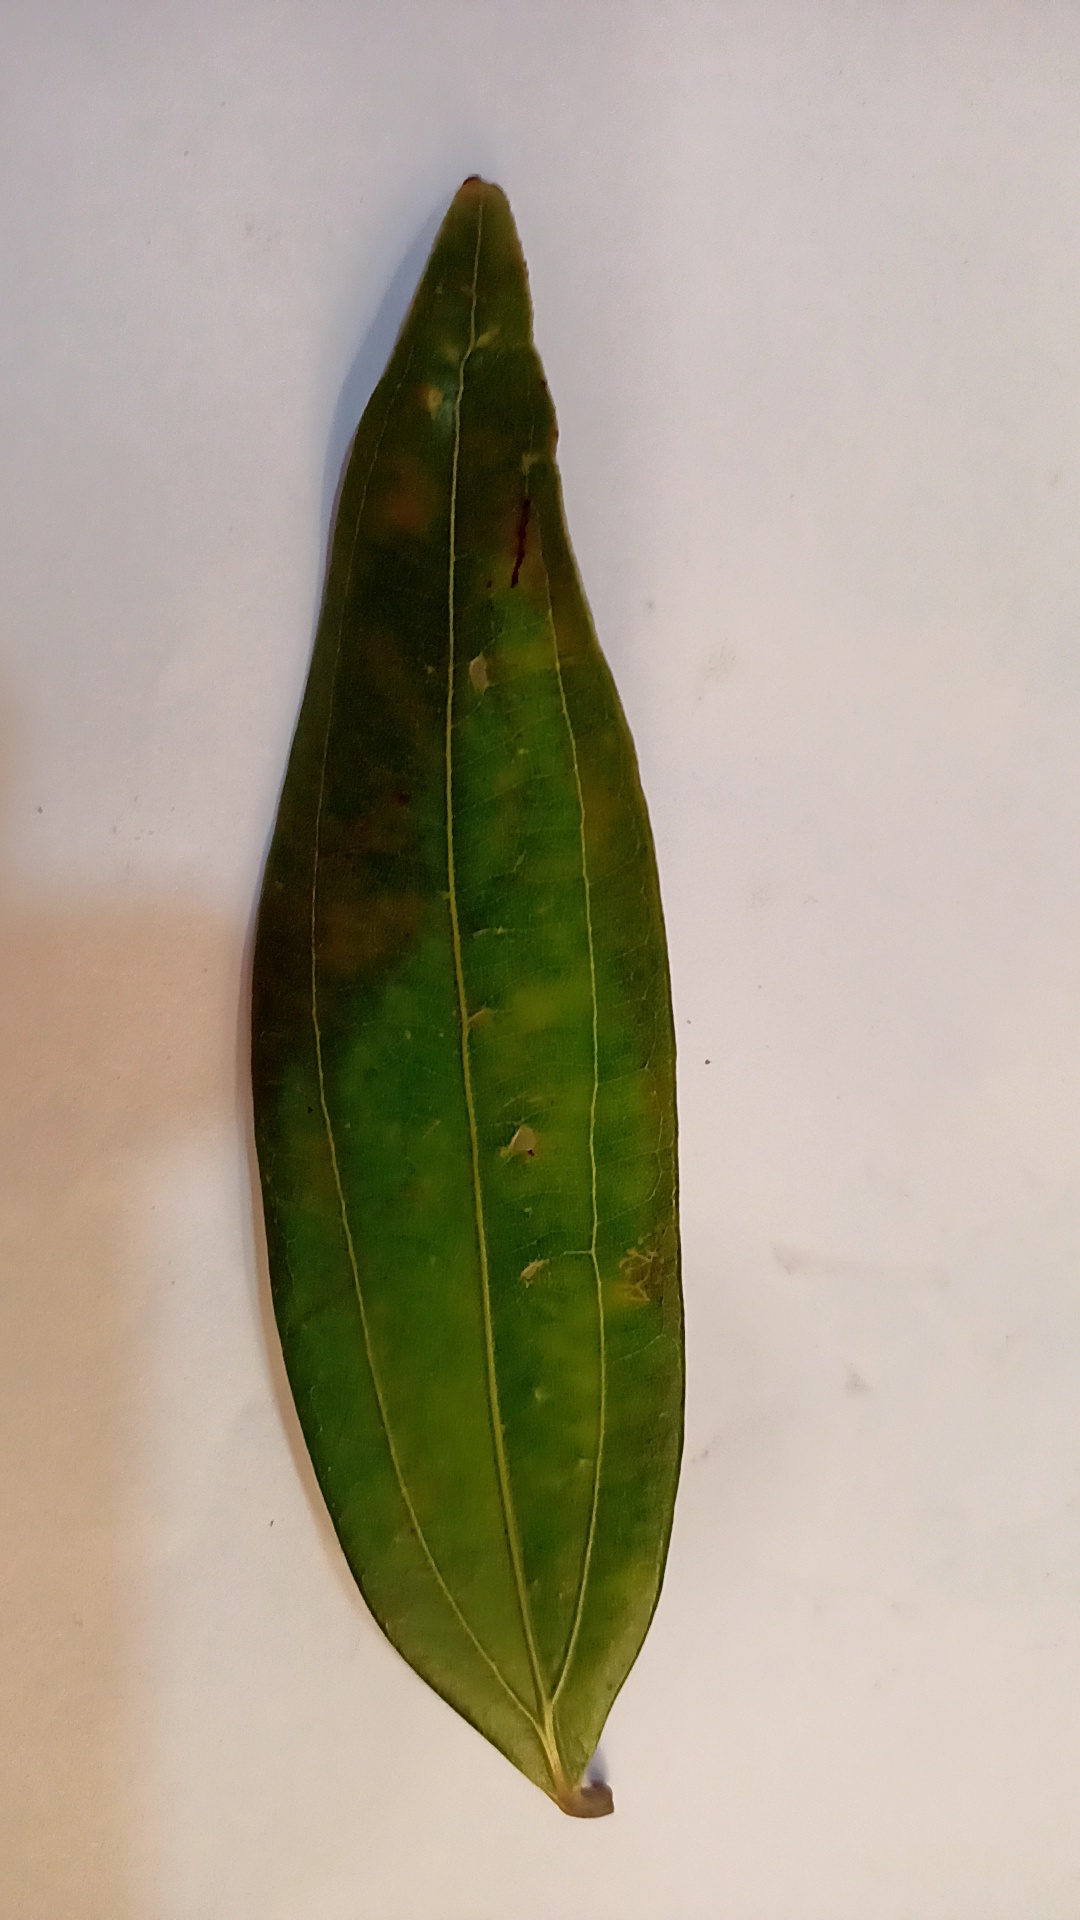
Label: Disease